Spanish–American War

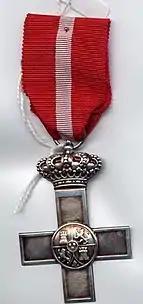
Cross of Military Merit for Combat in Cuba

Shortly after the war began in April, the Spanish Navy ordered major units of its fleet to concentrate at Cádiz in southern Spain to form the 2nd Squadron under the command of Rear Admiral Manuel de la Cámara y Livermoore. Two of Spain's most powerful warships, the battleship and the brand-new armored cruiser , were not available when the war began—the former undergoing reconstruction in a French shipyard and the latter not yet delivered from her builders—but both were rushed into service and assigned to Cámara's squadron. The squadron was ordered to guard the Spanish coast against raids by the U.S. Navy. No such raids materialized. While Cámara's squadron lay idle at Cádiz, U.S. Navy forces destroyed Montojo's squadron at Manila Bay on 1 May and bottled up Cervera's squadron at Santiago de Cuba on 27 May.